Norton in Hales

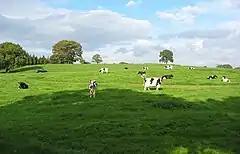
Cattle near the Hollies

Norton in Hales is a village and civil parish in Shropshire, England. Prior to 1 April 2009, it was in North Shropshire district.